Sierra Swan

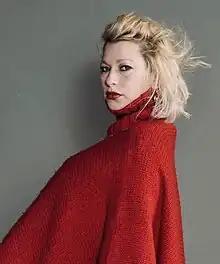
Picture photographed by Britleigh Cocozzello

Sierra Marie Swan (born April 5, 1978) is an American singer. She is known for her work with Dollshead, Black Eyed Peas and as a solo artist.